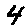
Label: 4